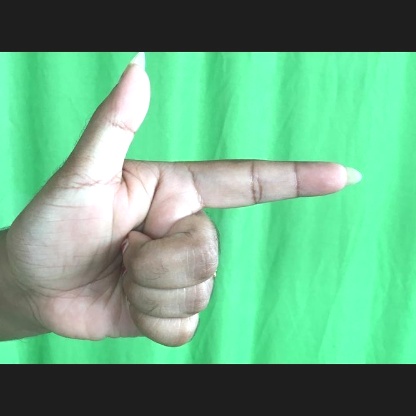
Mudra: Chandrakala